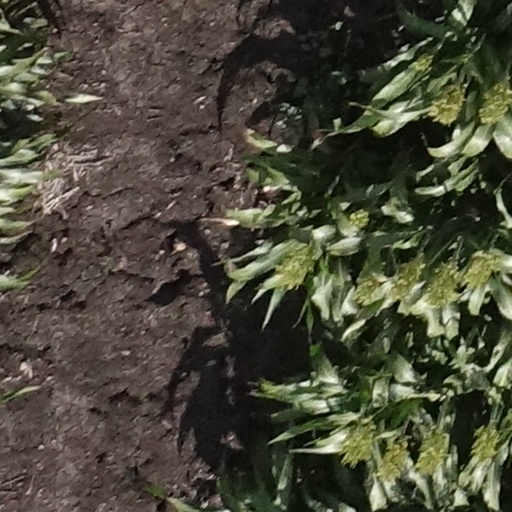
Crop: sorghum